Reconstructed clothing

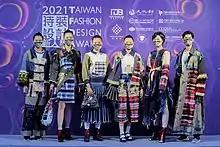
Reconstructed clothing at a fashion show.

Reconstructed clothing is used or vintage clothing that has been redesigned and resewn into a new garment. Reconstructed clothing became trendy in the mid-2000s. During this first wave of trend, "Generation T" (2006), which gave instructions for "108 Ways to Transform a T-Shirt," was published. The book included instructions for how to make halter tops, A-line skirts, and string bikinis out of T-shirts. In 2008, Nicolay released another book entitled: "Generation T-Beyond Fashion 120 More Ways to Transform Your T's". This book had a bigger variety of projects including ones for children, men, and even pets.